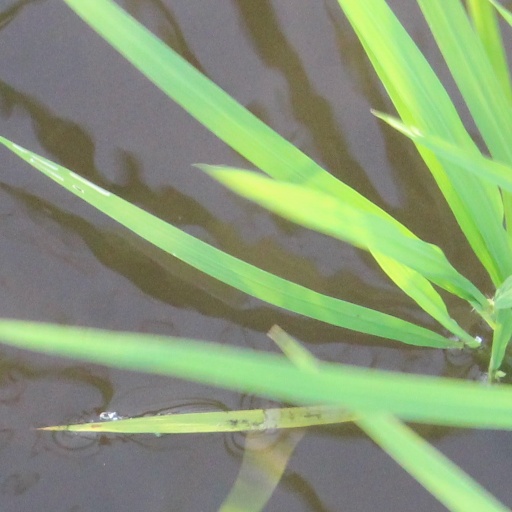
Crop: rice